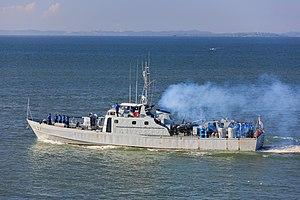
Tous les navires de la marine royale malaisienne portent le préfixe KD, qui est équivalent à «His Majesty's Ship» en anglais. Le navire-école Tunas Samudra, cependant, porte un préfixe KLD pour signifier "le bateau à voile de Sa Majesté".